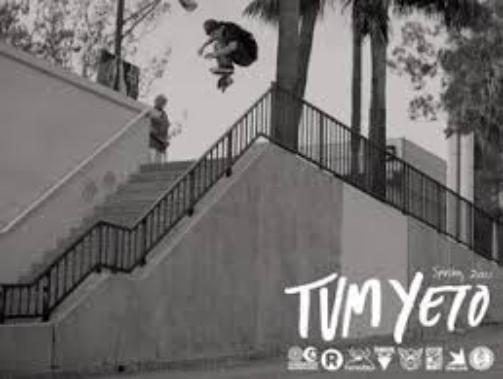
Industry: Leisure